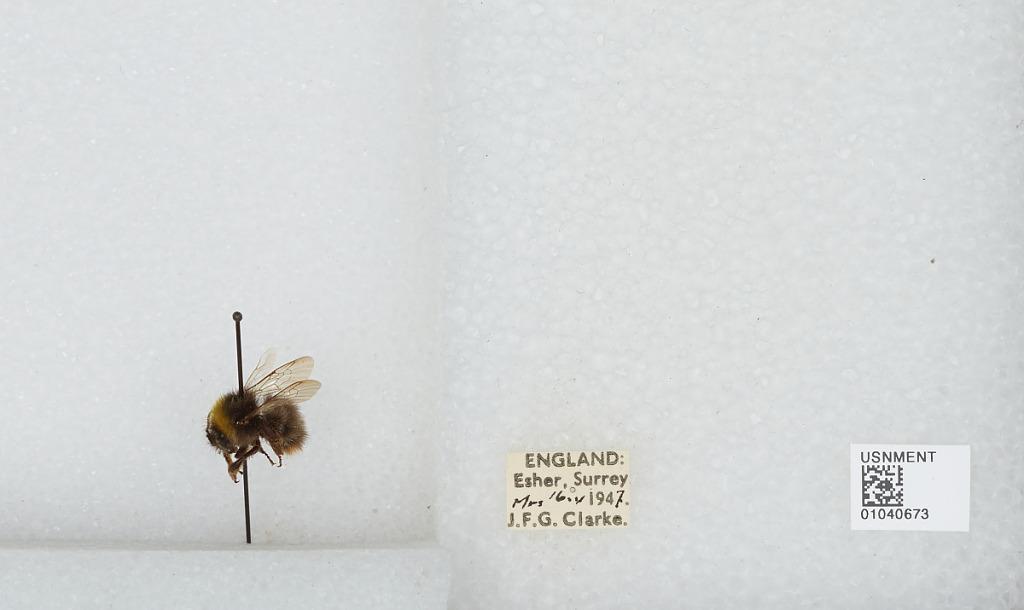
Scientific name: Bombus (Pyrobombus) pratorum (Linnaeus)
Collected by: J. Clarke
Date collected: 1947-5-16
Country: United Kingdom
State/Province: England
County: Surrey
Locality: Esher
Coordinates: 51.3691, -0.365